Joseph N. Hallock

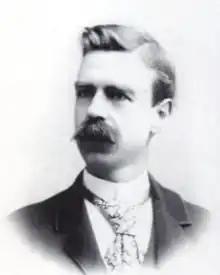
Joseph Nelson Hallock

Joseph Nelson Hallock (September 16, 1861 – October 1, 1942) was an American newspaper editor, politician, and banker from New York.